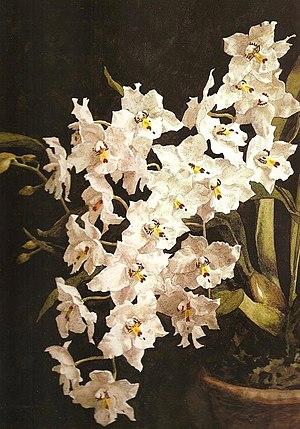
ODONTOGLOSSUM CIRRHOSUM
Alexandre Jean-Baptiste Brun, est un peintre français, élève d'Alexandre Cabanel, de Carolus-Duran et de Felix Bracquemond. Il est connu pour ses nombreuses peintures marines et une collection d'aquarelles sur lavis sombre représentant des orchidées.